Mathias Emilio Pettersen

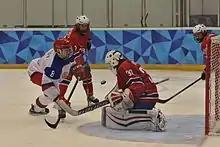
Pettersen (20) in action for Norway at the 2016 Winter Youth Olympics.

Pettersen first played minor hockey for Manglerud Star and Lørenskog IK, often at age levels several years older than his own. He was invited to move to Sweden at age 13 and join the youth program of Färjestad BK, but instead opted to move to the United States in 2013. He joined South Kent School of the United States Premier Hockey League in 2014. He spent two season with South Kent, scoring 41 points in 28 games the first season, and 65 points in 40 games the second.